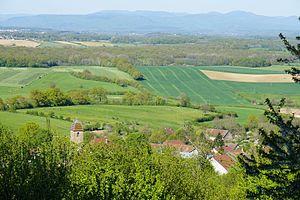
Vue générale d'Arpenans.
La Bourgogne-Franche-Comté est une région administrative située dans le Centre-Est de la France. D'une superficie de 47 784 km², elle est la cinquième plus vaste des treize régions de France métropolitaine et rassemble huit départements : la Côte-d'Or, le Doubs, la Haute-Saône, le Jura, la Nièvre, la Saône-et-Loire, le Territoire de Belfort et l'Yonne. Sa population s'élevait à 2 811 423 habitants en 2017, ce qui en faisait la troisième région la moins peuplée et la deuxième la moins densément peuplée. Son chef-lieu est Dijon tandis que Besançon accueille le siège du conseil régional.
Arpenans est une commune française située dans le département de la Haute-Saône et la région Bourgogne-Franche-Comté.
La communauté de communes du pays de Lure est une communauté de communes française située dans le département de la Haute-Saône et la région Bourgogne-Franche-Comté.